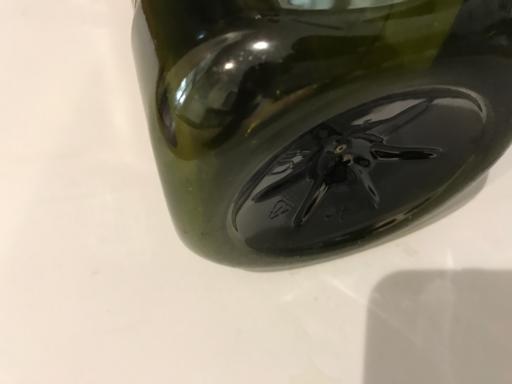
Waste category: plastic